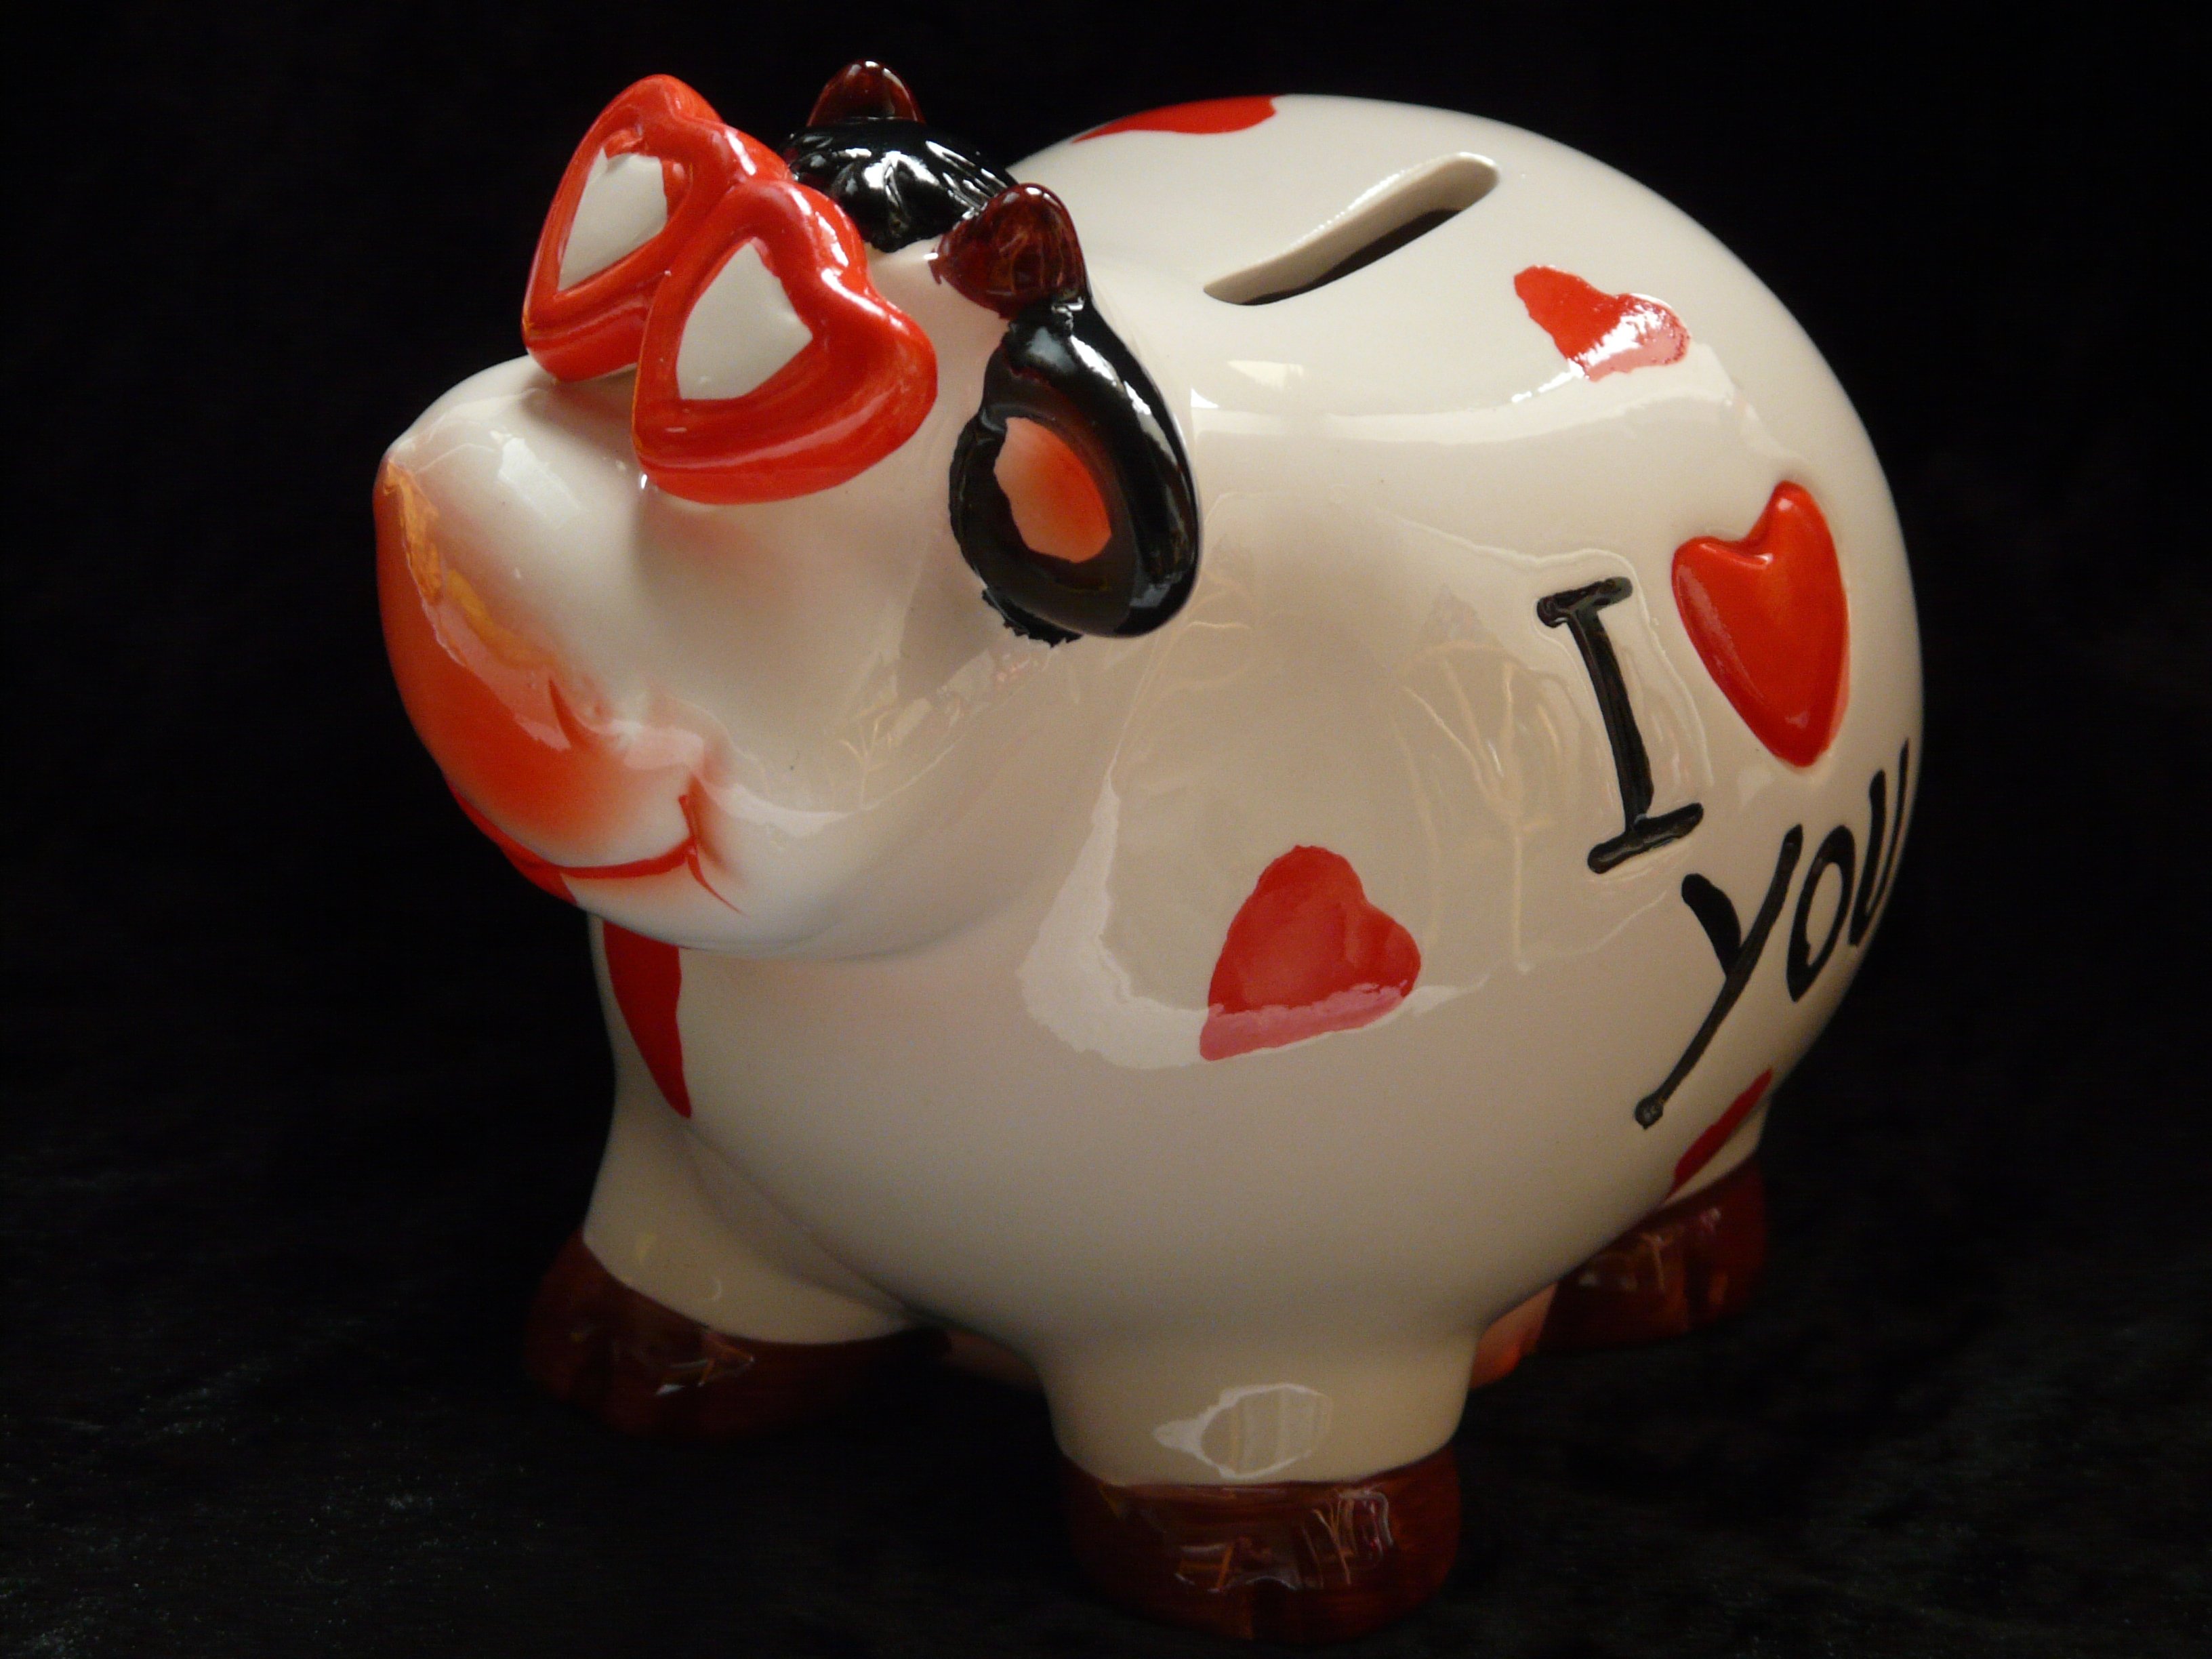
love, heart, cow, red, ceramic, money, toy, cool, glasses, figurine, funny, piggy bank, save, slot, savings bank